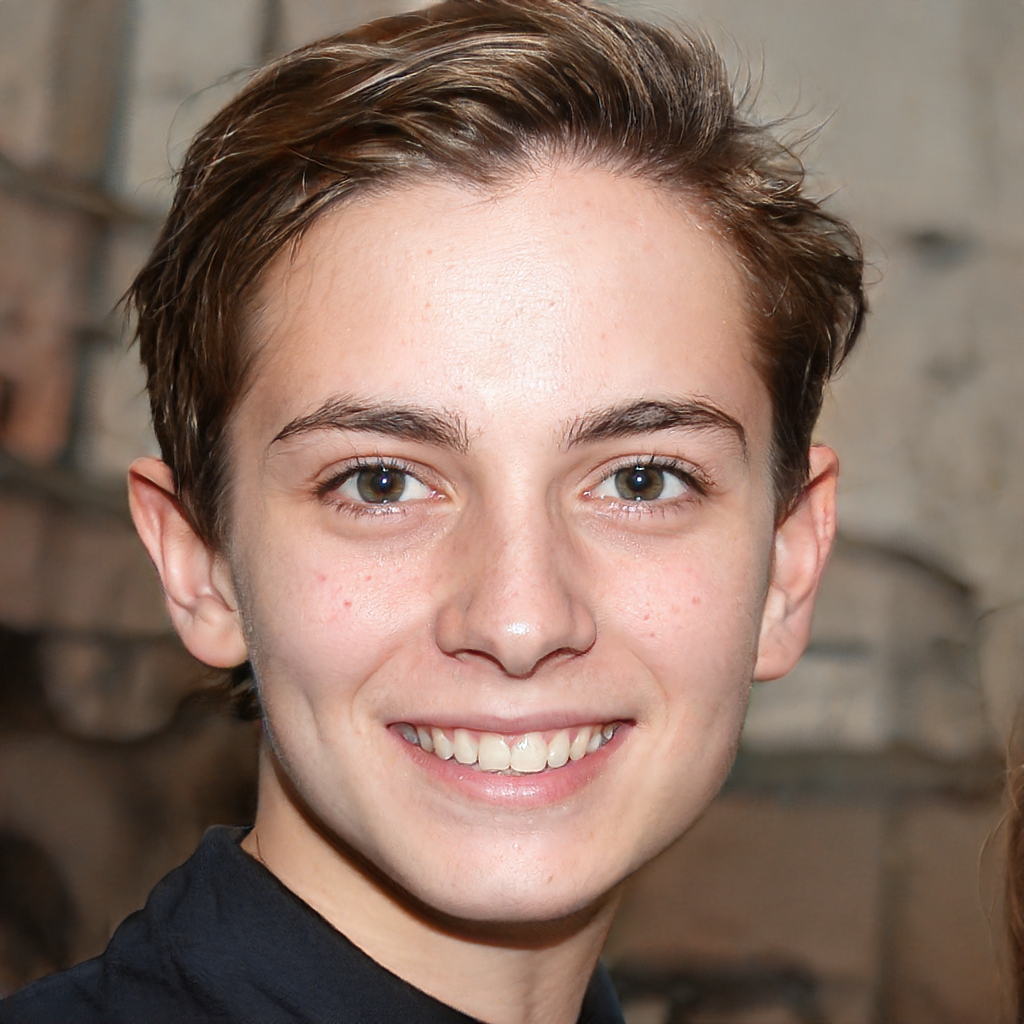
Gender: Male